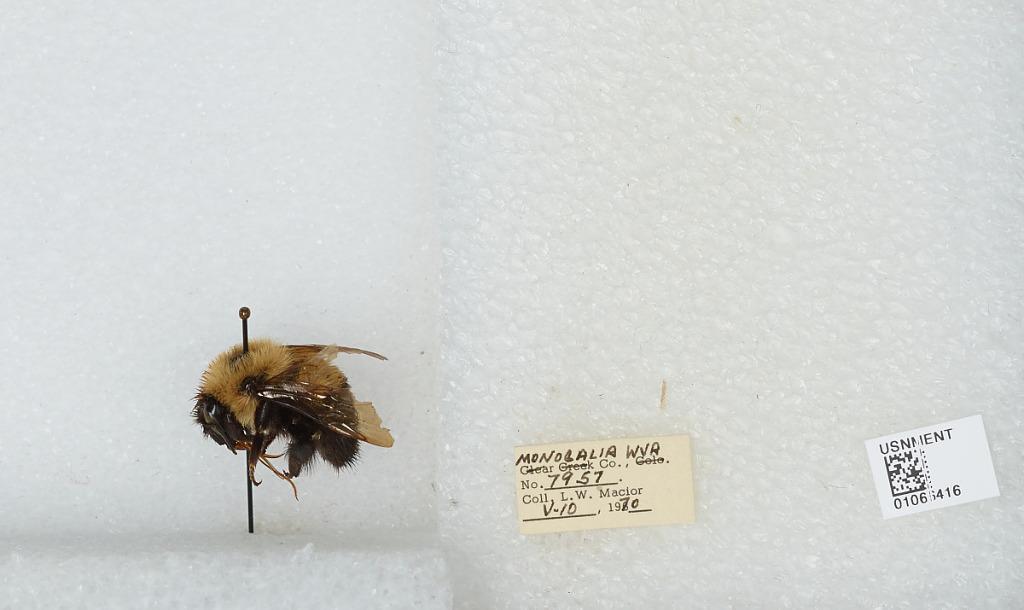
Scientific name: Bombus (Pyrobombus) bimaculatus Cresson
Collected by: L. Macior
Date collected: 1970-5-10
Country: United States
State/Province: West Virginia
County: Monongalia
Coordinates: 39.6303, -80.0464